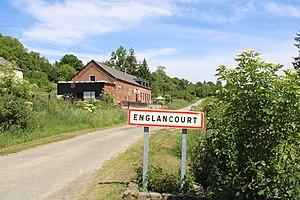
Entrée du village
Englancourt est une commune française située dans le département de l'Aisne, en région Hauts-de-France.